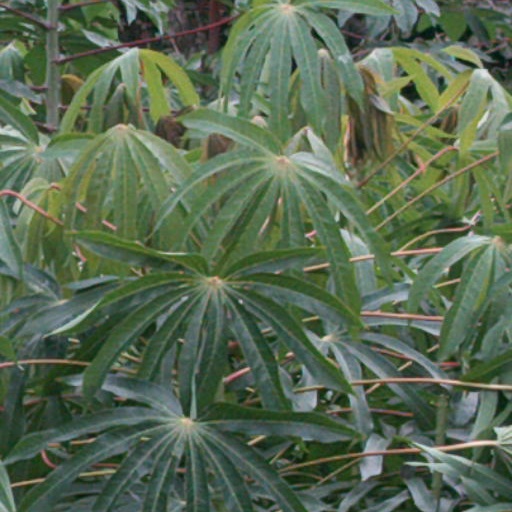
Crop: cassava